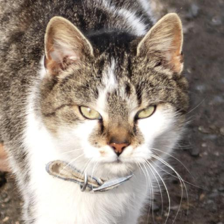
Label: animals